2010 Giro d'Italia

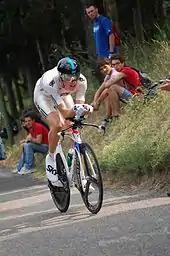
Bradley Wiggins of won the stage 1 time trial. Pictured on stage 21.

The Giro began in Amsterdam with an individual time trial. Favorites for the stage included two British riders, captain Bradley Wiggins and ' David Millar. Several riders in the Giro peloton considered Wiggins the prohibitive favorite. Wiggins won the stage, securing the first pink jersey. A major surprise on the stage was Grand Tour rookie Brent Bookwalter from coming in second, just 2 seconds off Wiggins' winning time. Millar was seventh, 6 seconds back. This set the stage for a turbulent opening to the Giro, as both of the road race stages in the Netherlands featured several crashes. The courses for the road stages in the Netherlands were noted to have a lot of street furniture on them, which combined with the riders' nerves on the first day of a three-week Grand Tour as well as crosswinds from the North Sea to make the first mass-start stages very perilous. Tyler Farrar, Carlos Sastre, Christian Vande Velde, Greg Henderson, Wiggins, Alessandro Petacchi, Domenico Pozzovivo, Marzio Bruseghin, Filippo Pozzato, and Gilberto Simoni all fell from their bikes at some point while the Giro was in the Netherlands. There were also many other crashes that took down so many riders it was difficult to keep track of exactly who was effected. Crashing and, consequently, falling away from the leading group on the road, meant different things for different riders. For sprinters like Farrar and Petacchi, crashing meant they were unlikely to be able to contest the finishes for stage wins, while overall contenders like Wiggins and Sastre lost time in the general classification. For the second year in a row, Vandevelde suffered a broken collarbone as a result of his crash, consequently abandoning the race. Despite crashing during stage 2, Farrar got up and was able to win the stage from a depleted field sprint. The state of the roads in the Netherlands and the sheer quantity of crashes that took place there incurred much criticism and questions over whether they should be included in a Grand Tour. Cadel Evans and Alexander Vinokourov both took the pink jersey while the Giro was in the Netherlands. Vinokourov held it prior to the transfer to Italy, with six riders from three teams within 10 seconds of him, meaning the pink jersey still remained very much in flux.